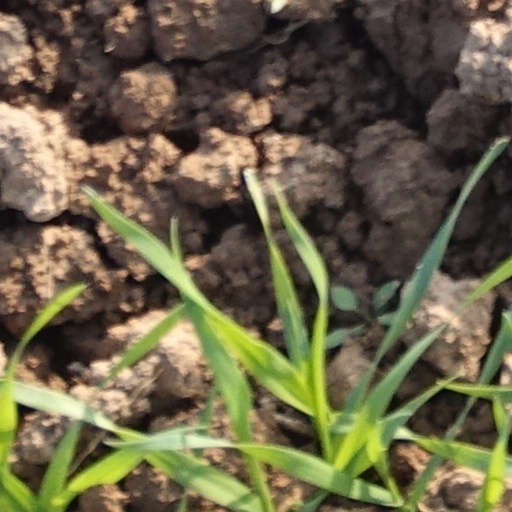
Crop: wheat